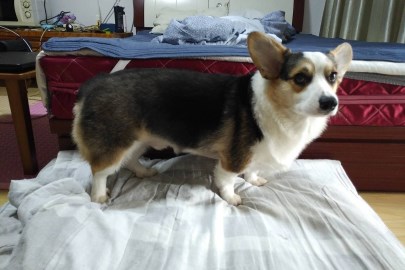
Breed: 2909-n000116-Cardigan